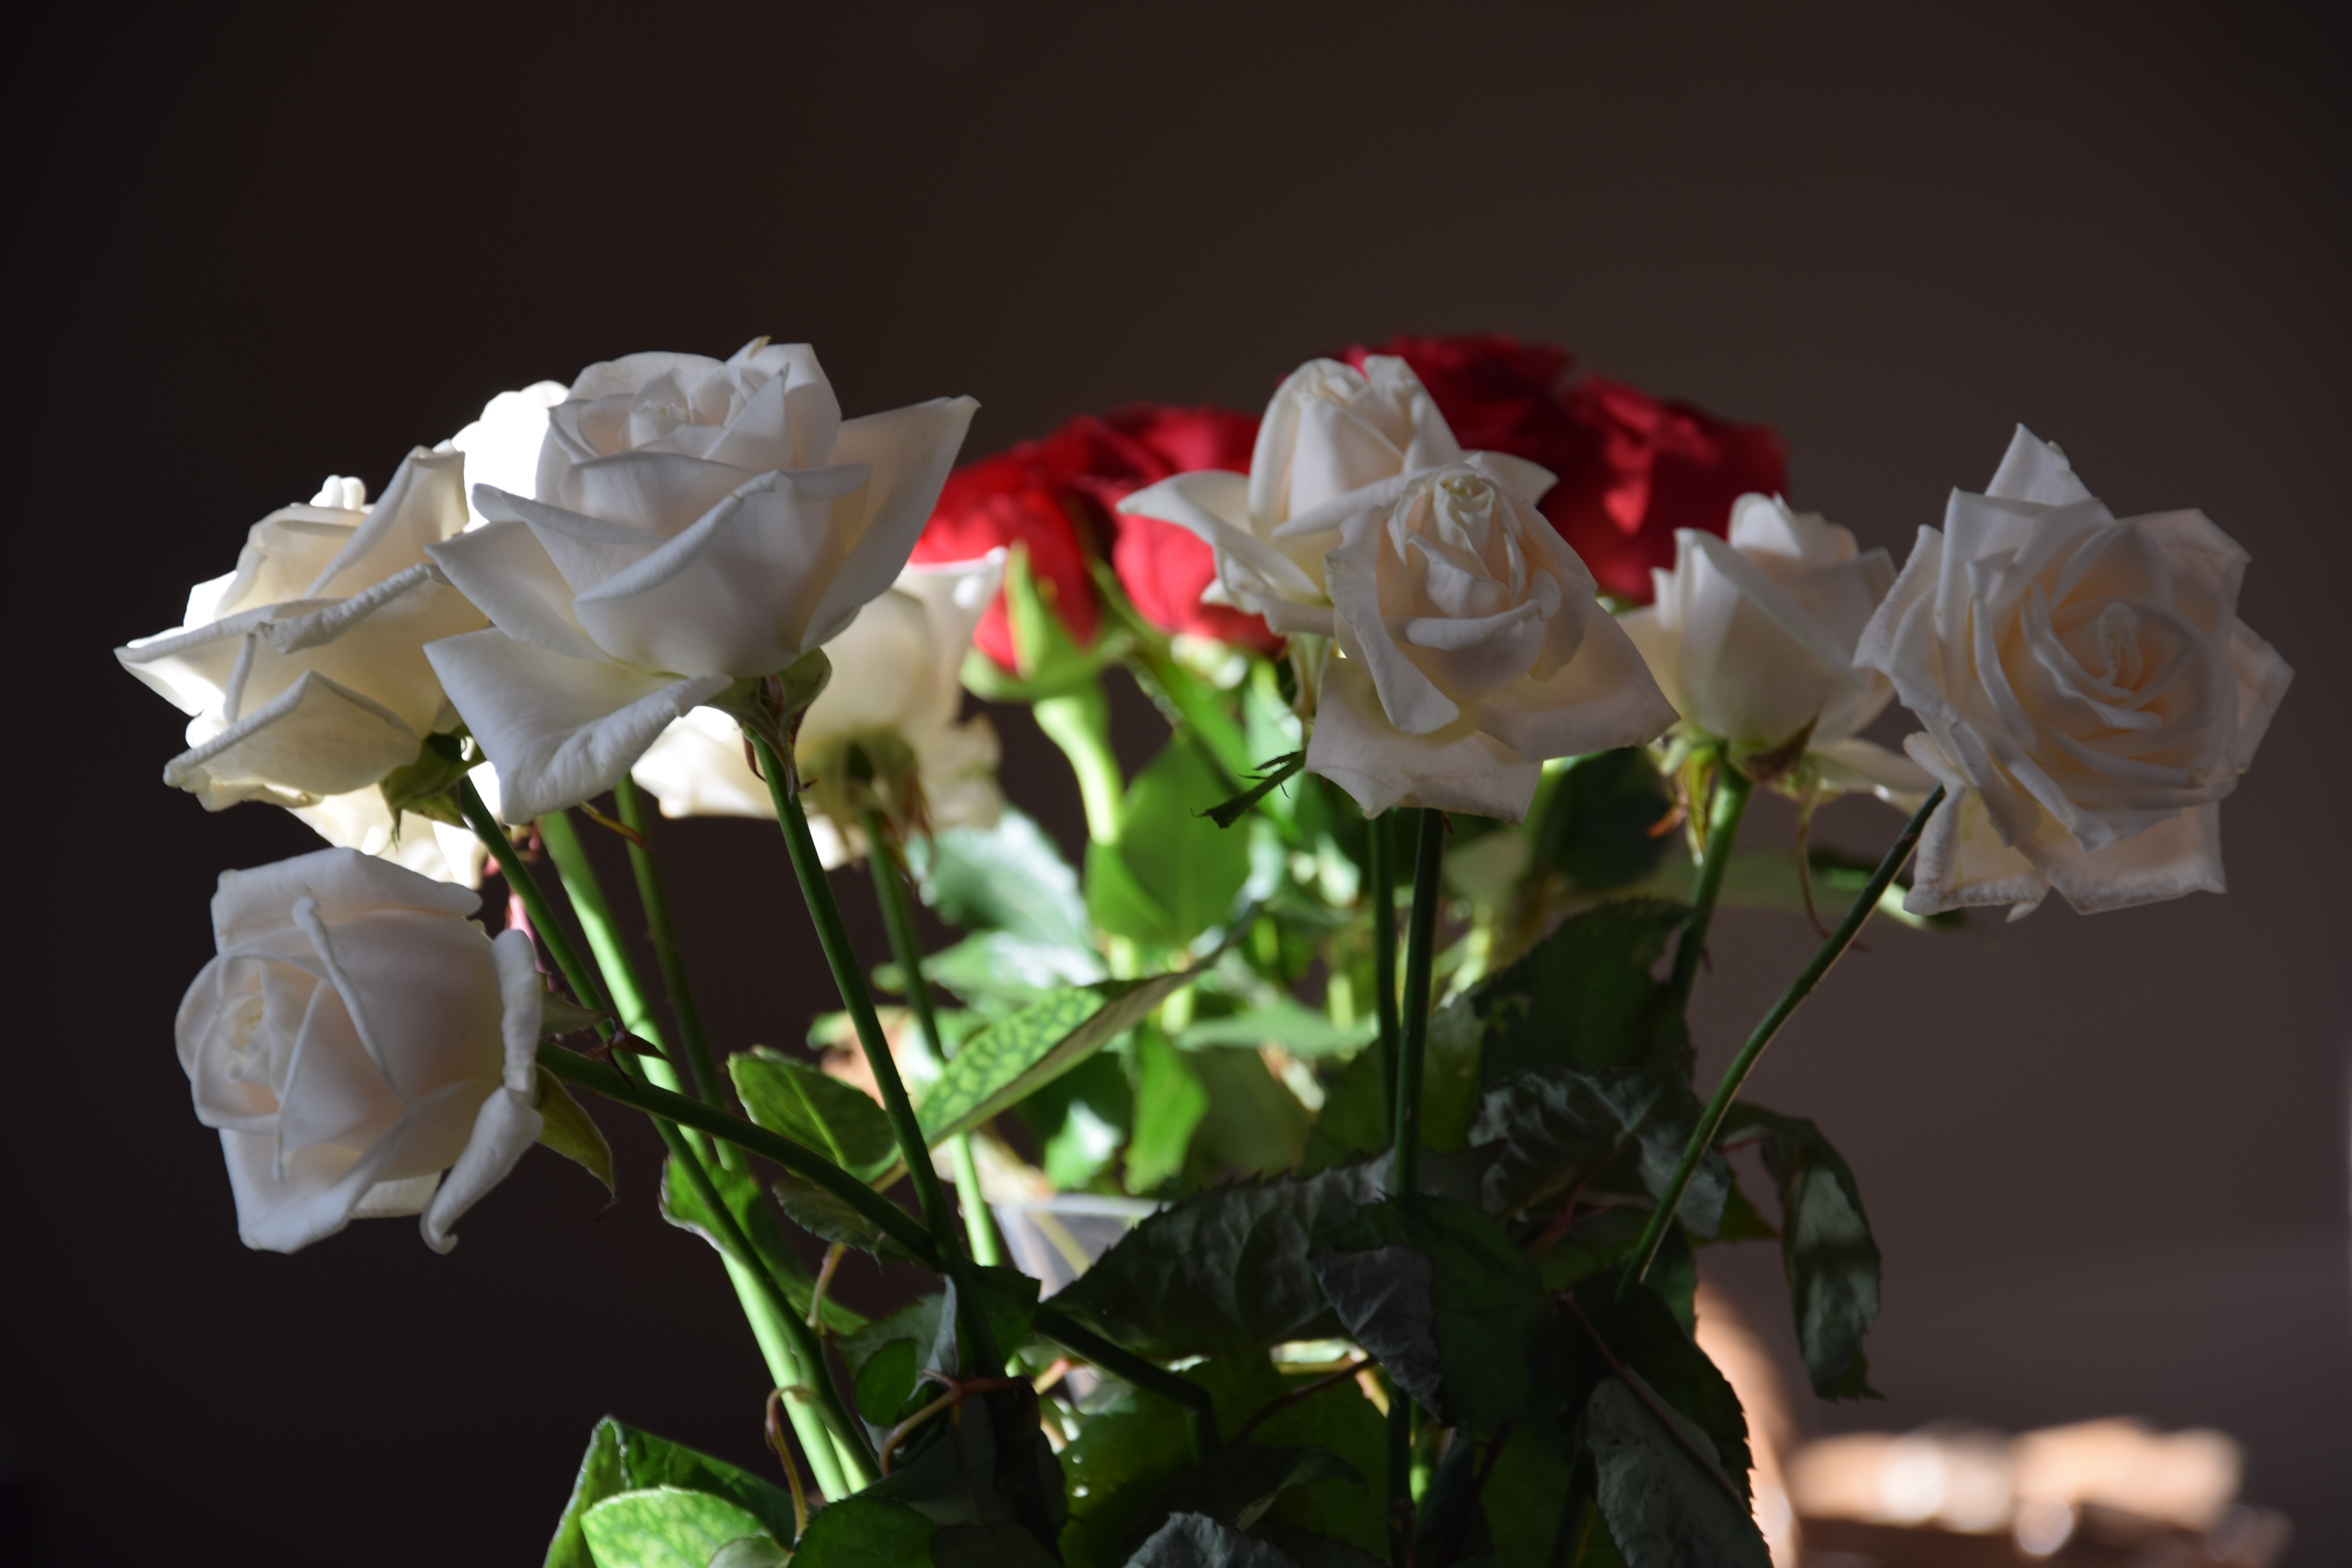
plant, flower, petal, rose, flora, floristry, macro photography, flowering plant, garden roses, rose family, flower bouquet, cut flowers, floral design, land plant, rose order, flower arranging